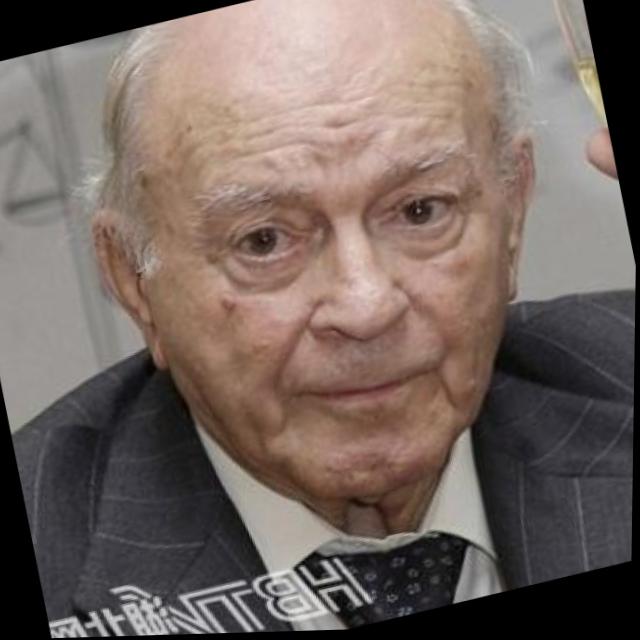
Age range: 65+